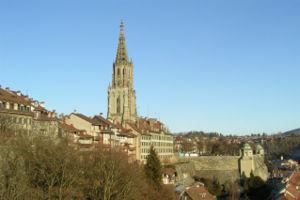
La collégiale Saint-Vincent de Bern à Berne est le plus grand édifice religieux de la fin du Moyen Âge en Suisse, avec une tour de 100,6 mètres qui est également la plus haute de Suisse, depuis la construction et l'achèvement de son couronnement en 1889-1893. De style gothique, elle fut construite à partir de 1421 et ne sera achevée qu'en 1893. Au Moyen Âge, elle était placée sous le vocable de Vincent de Saragosse, martyr du IVᵉ siècle. Elle est un lieu de culte protestant depuis l'introduction de la Réforme en 1528.